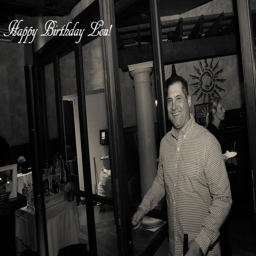
person walking through the door